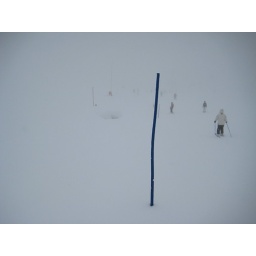
Here's a giant hole in the ground waiting for a hapless skier in the fog. Warning signs in France are...different.